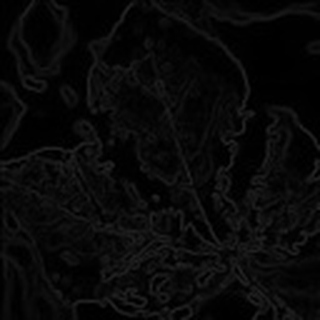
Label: cotton_bacterial_blight